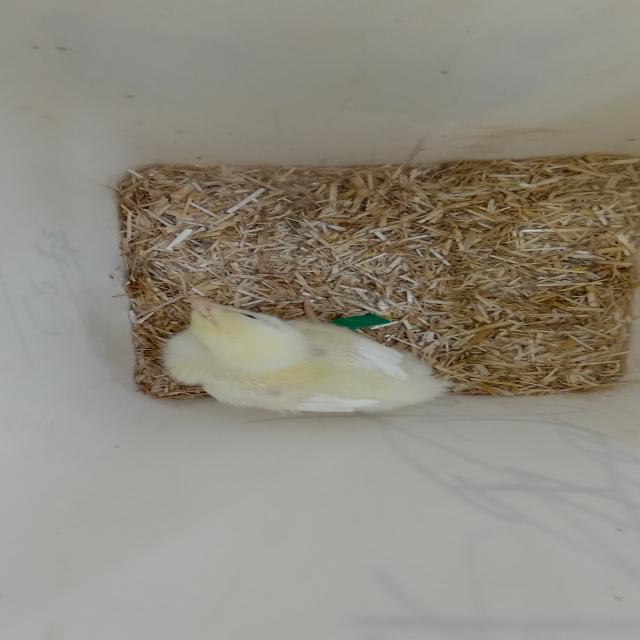
Weight: 161 g